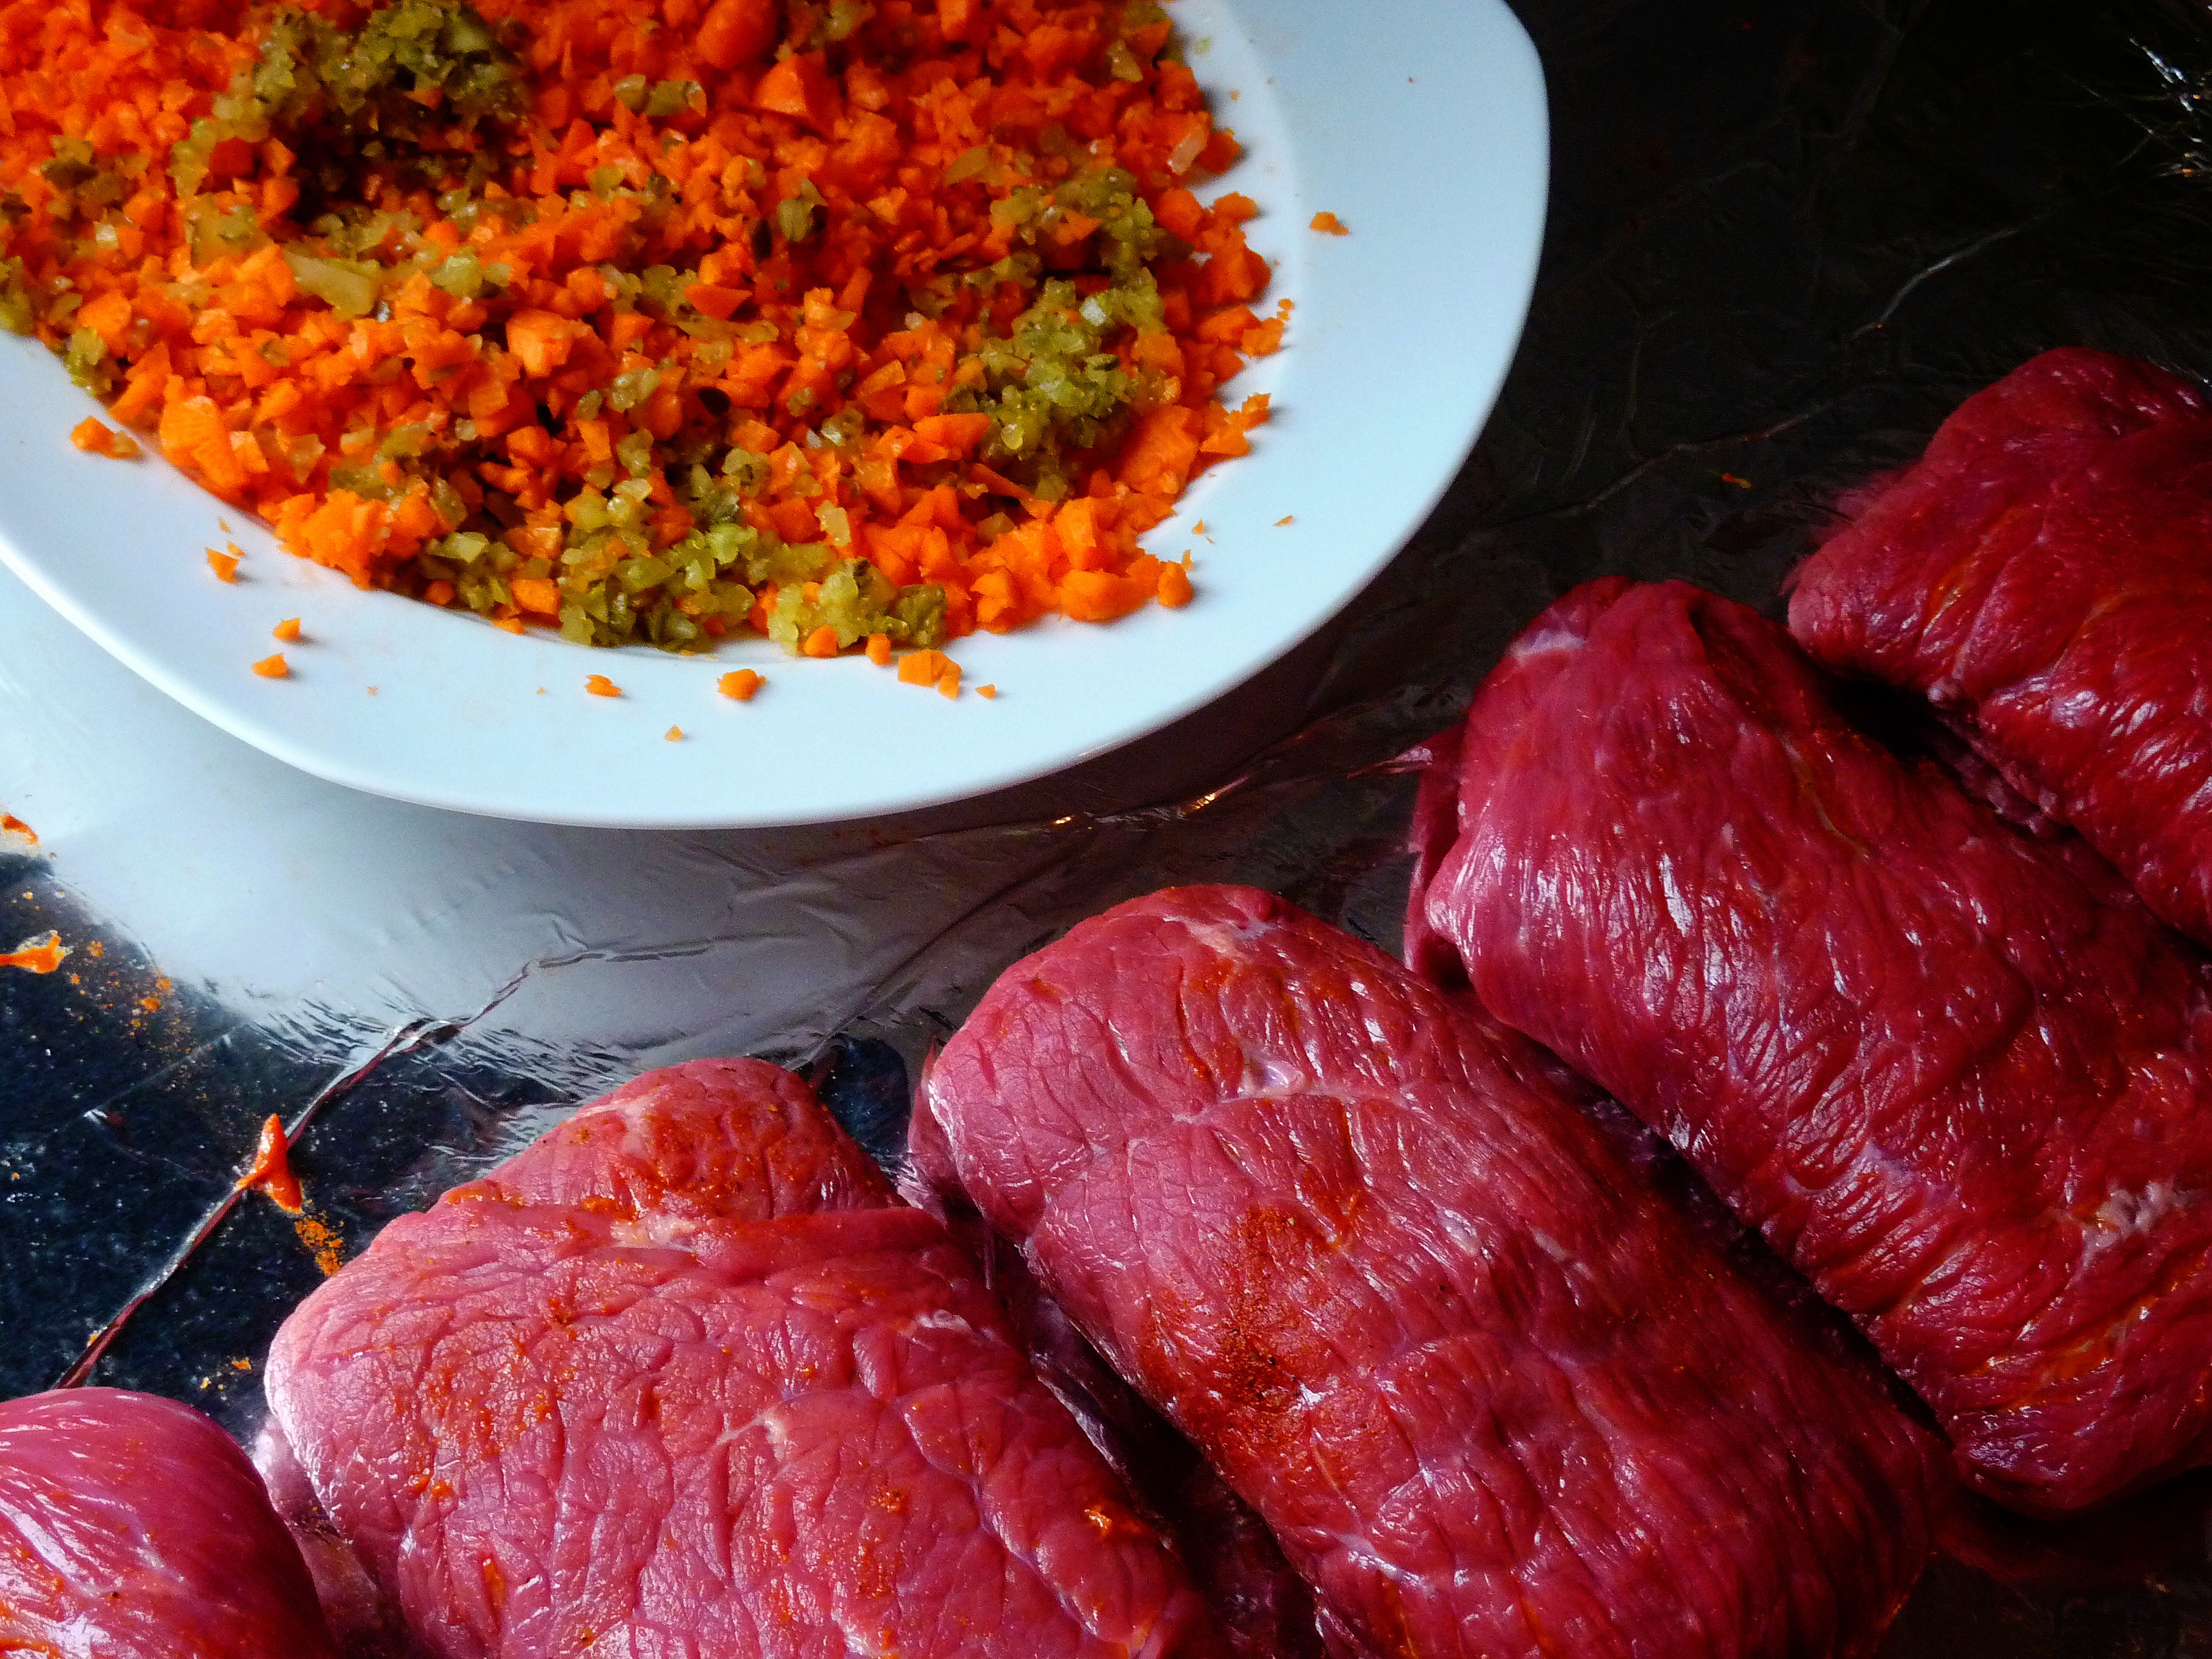
dish, meal, food, produce, kitchen, recipe, eat, meat, cuisine, beef, delicious, cook, bacon, asian food, hearty, tradition, bremen, venison, red meat, sear, roulades, local cuisine, kobe beef, horse meat, meat roll